Ninian Park

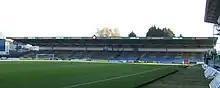
A football stand containing blue seats

Plans for a new stadium to replace Ninian Park were in development for several years before Cardiff City officially submitted an application to local councils. Welsh Rugby Union chief executive David Moffett originally objected to the proposals as he wished for the club to use the Millennium Stadium as their home ground instead to maximise the occupancy levels of the stadium. The plans for a 30,000-seat stadium, with the potential to expand to 60,000, were eventually approved by Cardiff council, and plans were submitted in 2006. Work started on the new Cardiff City Stadium at the end of 2007 on the site of the Cardiff Athletics Stadium at an expected cost of £38 million.